Embedded liberalism

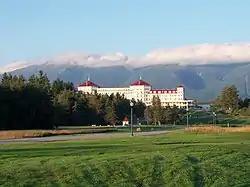
The new International Monetary System which would embody the values of embedded liberalism was largely designed at the Bretton Woods Conference, hosted at the Mount Washington Hotel in 1944

Embedded liberalism is a term in international political economy for the global economic system and the associated international political orientation as they existed from the end of World War II to the 1970s. The system was set up to support a combination of free trade with the freedom for states to enhance their provision of welfare and to regulate their economies to reduce unemployment. The term was first used by the American political scientist John Ruggie in 1982.